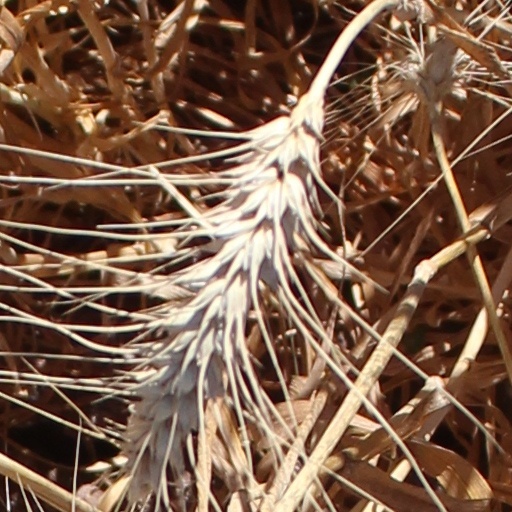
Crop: wheat